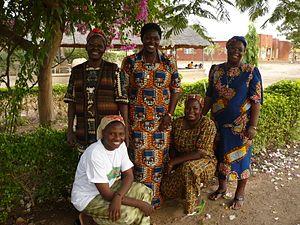
Une équipe de Travailleuses Missionnaires de l'Immaculée en mission à l'Orphelinat Sainte Thérèse de l'Enfant Jésus de Loumbila au Burkina Faso (décembre 2009)
L'Orphelinat Sainte-Thérèse-de-l'Enfant-Jésus de Loumbila est un orphelinat fondé au Burkina Faso par les Travailleuses Missionnaires de l'Immaculée en 1995. Il est placé sous le patronage de sainte Thérèse de l'Enfant-Jésus.